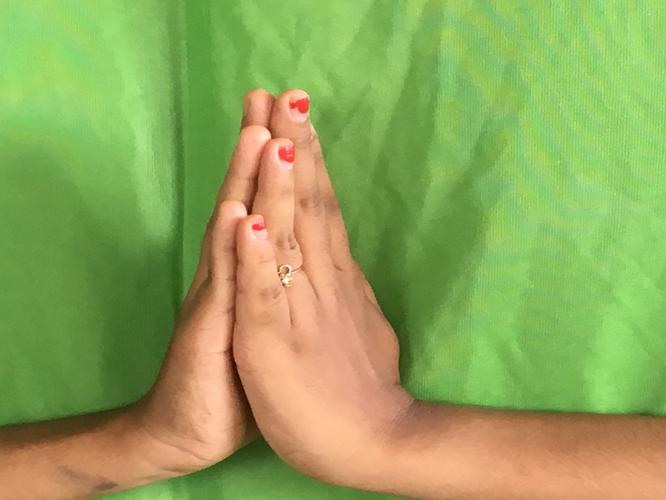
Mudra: Anjali
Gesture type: double_hand